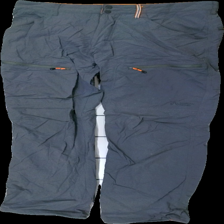
View: front
Type: Trousers
Category: Men
Brand: Not in the list
Brand text on label: north bend
Colors: Grey
Material: 100% nylone
Pattern: Logo print
Cut: Regular
Size: M
Season: All
Damage location: bottom center
Damage 2 location: bottom right
Damage 3 location: bottom right
Price range: <50
Recommended usage: Export
Description: grå byxor med logga på ben, urtvättad
Comment: urtvättad